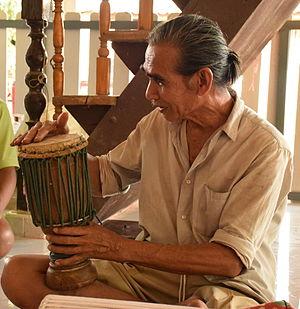
Cette oeuvre a été crée par Tevaprapas. Veuillez me notifier si elle est utilisée à l'extérieur de Wikimedia. Svenska: Detta verk skapades av Tevaprapas. Var vänlig kontakta mig om du använder detta verk utanför Wikimedia. ไทย: งานนี้สร้างสรรค์โดย Tevaprapas ถ้าหากท่านประสงค์นำงานนี้ไปใช้นอกวิกิมีเดีย สามารถนำไปใช้ได้ภายใต้สัญญาอนุญาตที่กำหนดด้านบน หากผู้ใดนำผลงานนี้ไปใช้ กรุณาแจ้งเจ้าของผลงานเพื่อให้รับทราบด้วย Македонски: Творец на ова дело е корисникот Tevaprapas. Известете го ако сакате да ги користите неговите дела вон Викимедија. Re-useIf you use this image outside of the Wikimedia projects, I'd be happy to hear from you. If you want a license with the conditions of your choice, please email me to negotiate terms. Camera location17°